Purdue Boilermakers

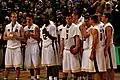
Purdue men's basketball team in 2009

The Boilermaker men's and women's basketball teams have won more Big Ten Championships (regular season and tournament) than any other conference school, with 37 conference banners, including a league-leading 24 for the men's team. Men's former head coach Gene Keady coached his final season with the Boilermakers in the 2004–2005 season after 25 years with the Boilermakers. Coach Keady became Purdue's all-time-winningest coach on December 6, 1997. In his years at Purdue, Keady led the Boilermakers to a 512-270 record and a .655 winning percentage.